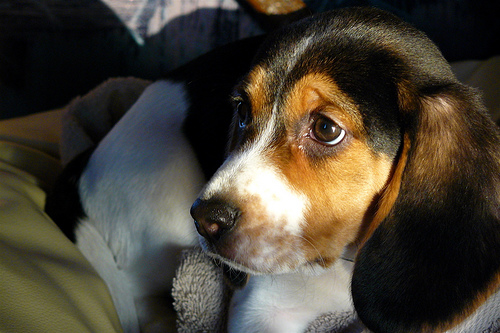
Animal: dog
Breed: beagle